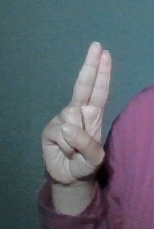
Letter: taa